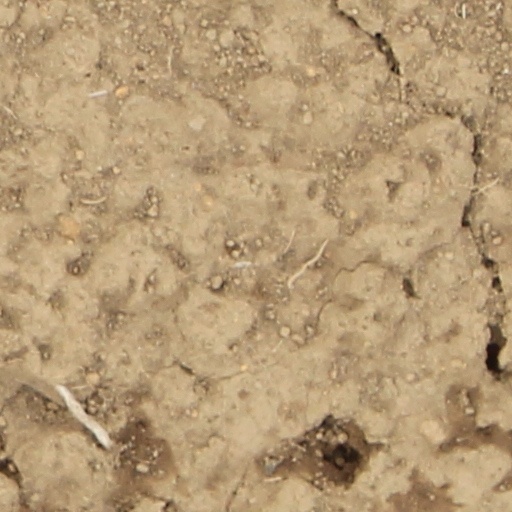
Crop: wheat